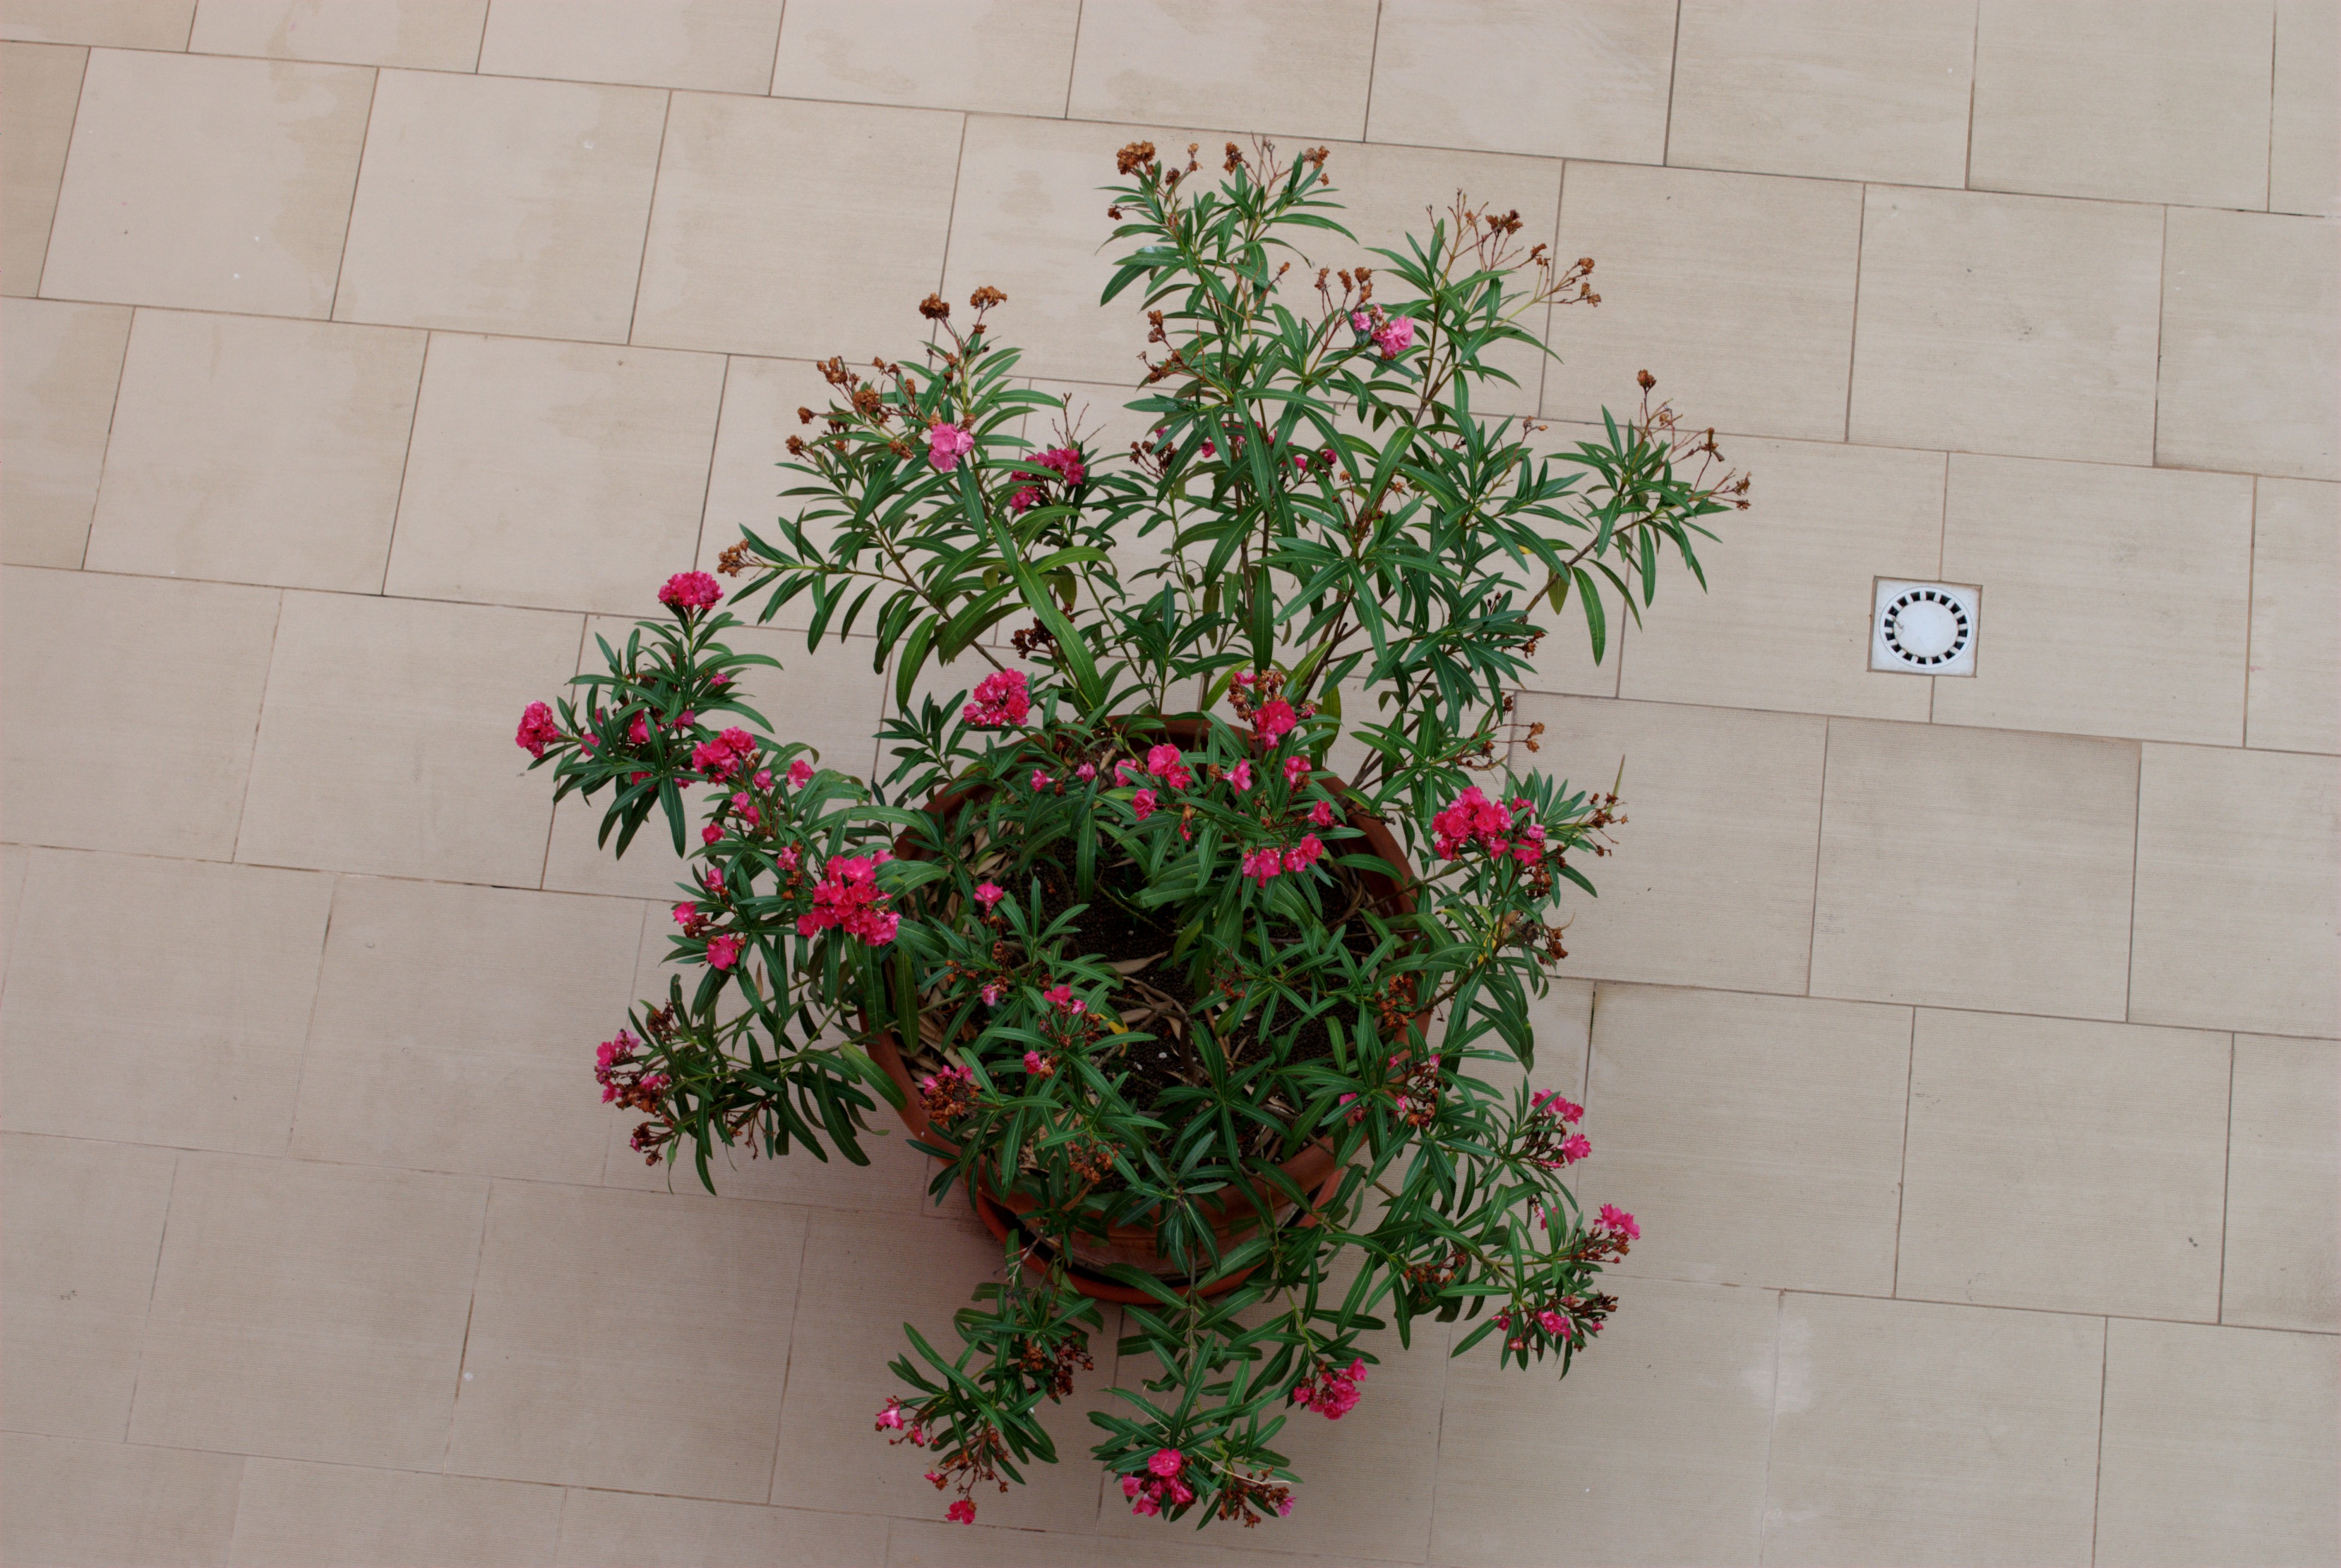
tree, branch, plant, leaf, flower, ivy, botany, nikon, shrub, d80, fabulous, nikond80, flowering plant, land plant